Incident (1948 film)

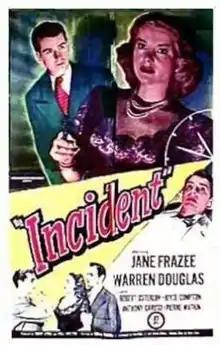
Theatrical release poster

Incident is a 1948 American film noir directed by William Beaudine and featuring Warren Douglas, Jane Frazee and Robert Osterloh.